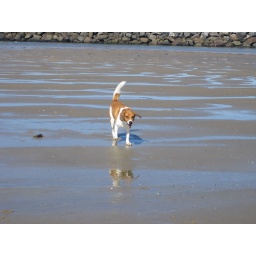
Rufus at the dog beach in San Diego